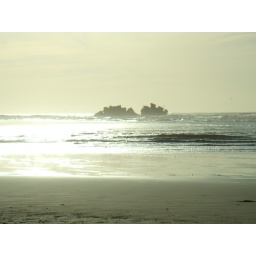
green castle in the sand